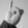
ASL letter: I